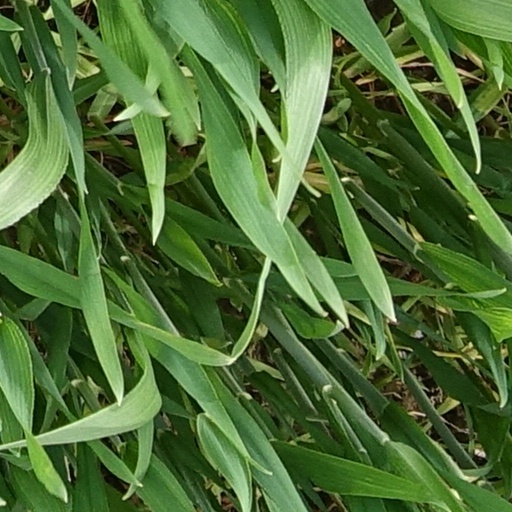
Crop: wheat